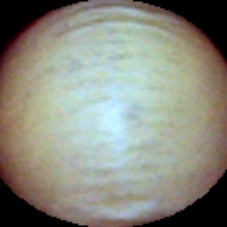
Label: Intact